Largs railway station

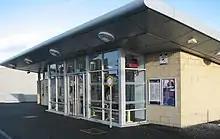
New station building

For several years there were discussions of redevelopment and replacement buildings, and in 2001 a small ticket office was constructed. A £200,000 makeover (including a new station building) was completed in 2005, albeit much simpler than the original.